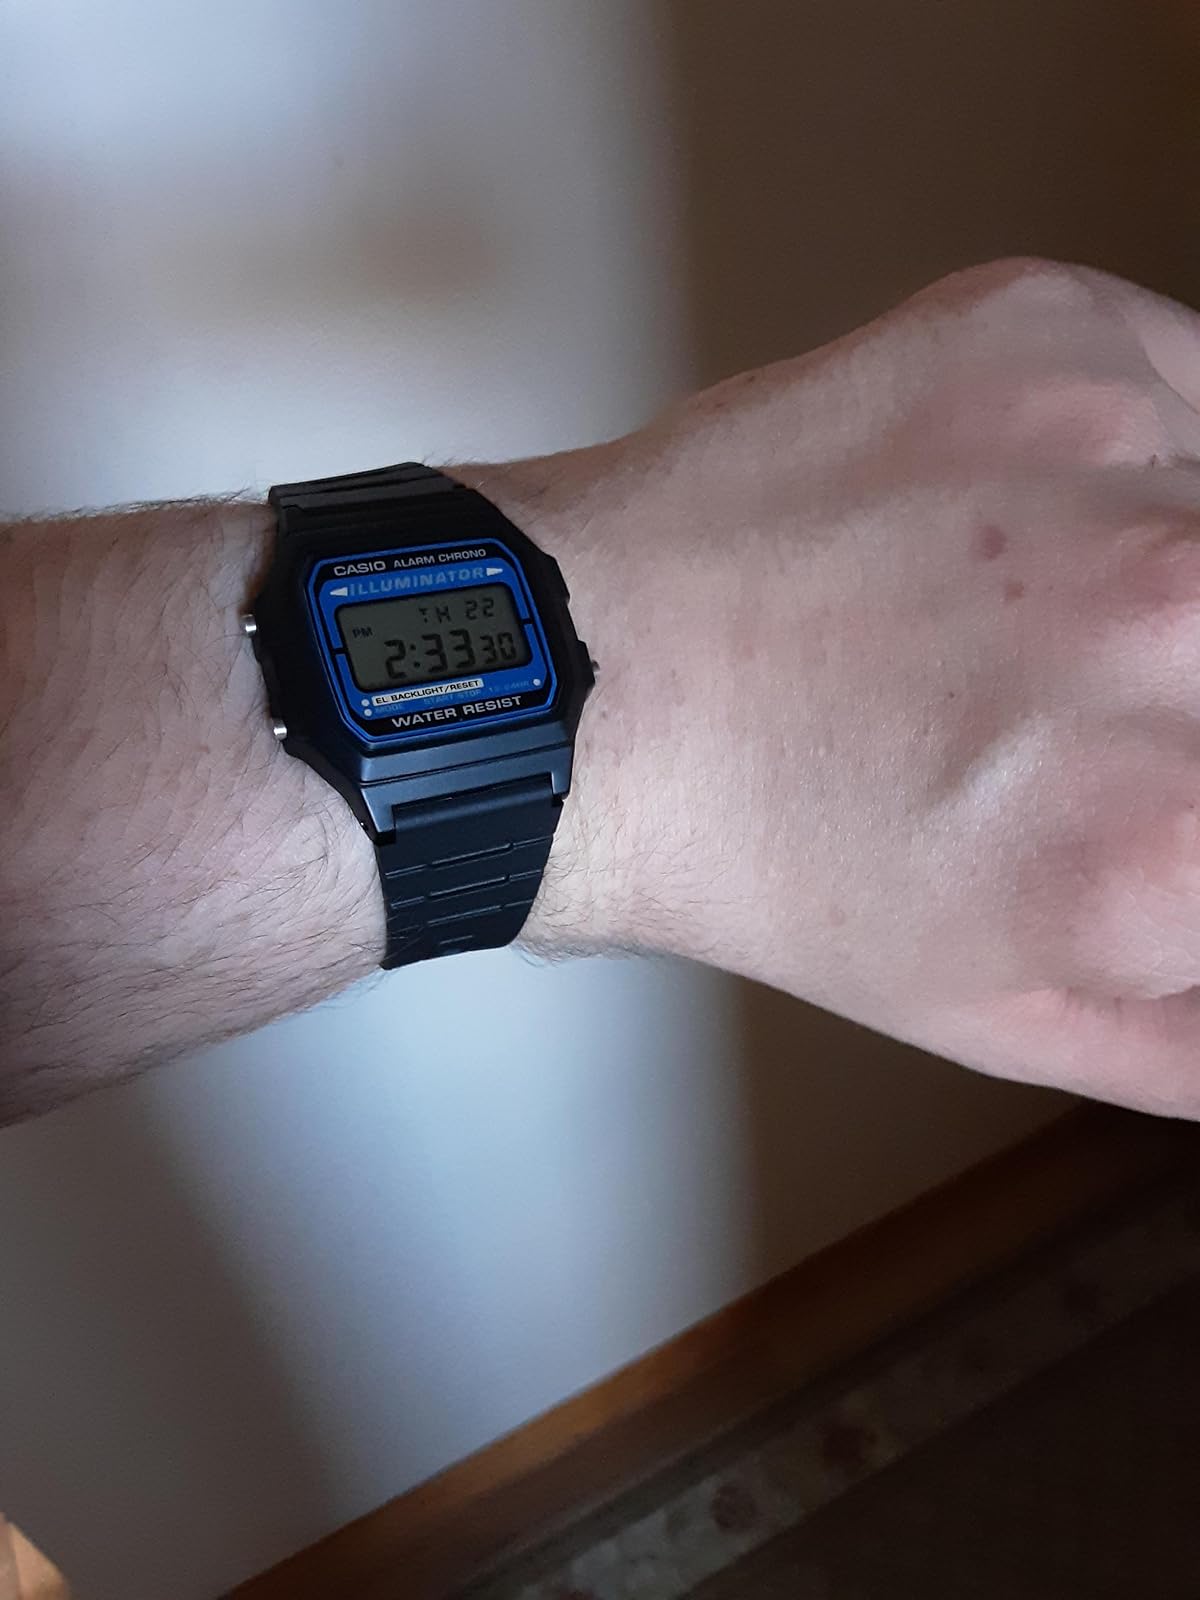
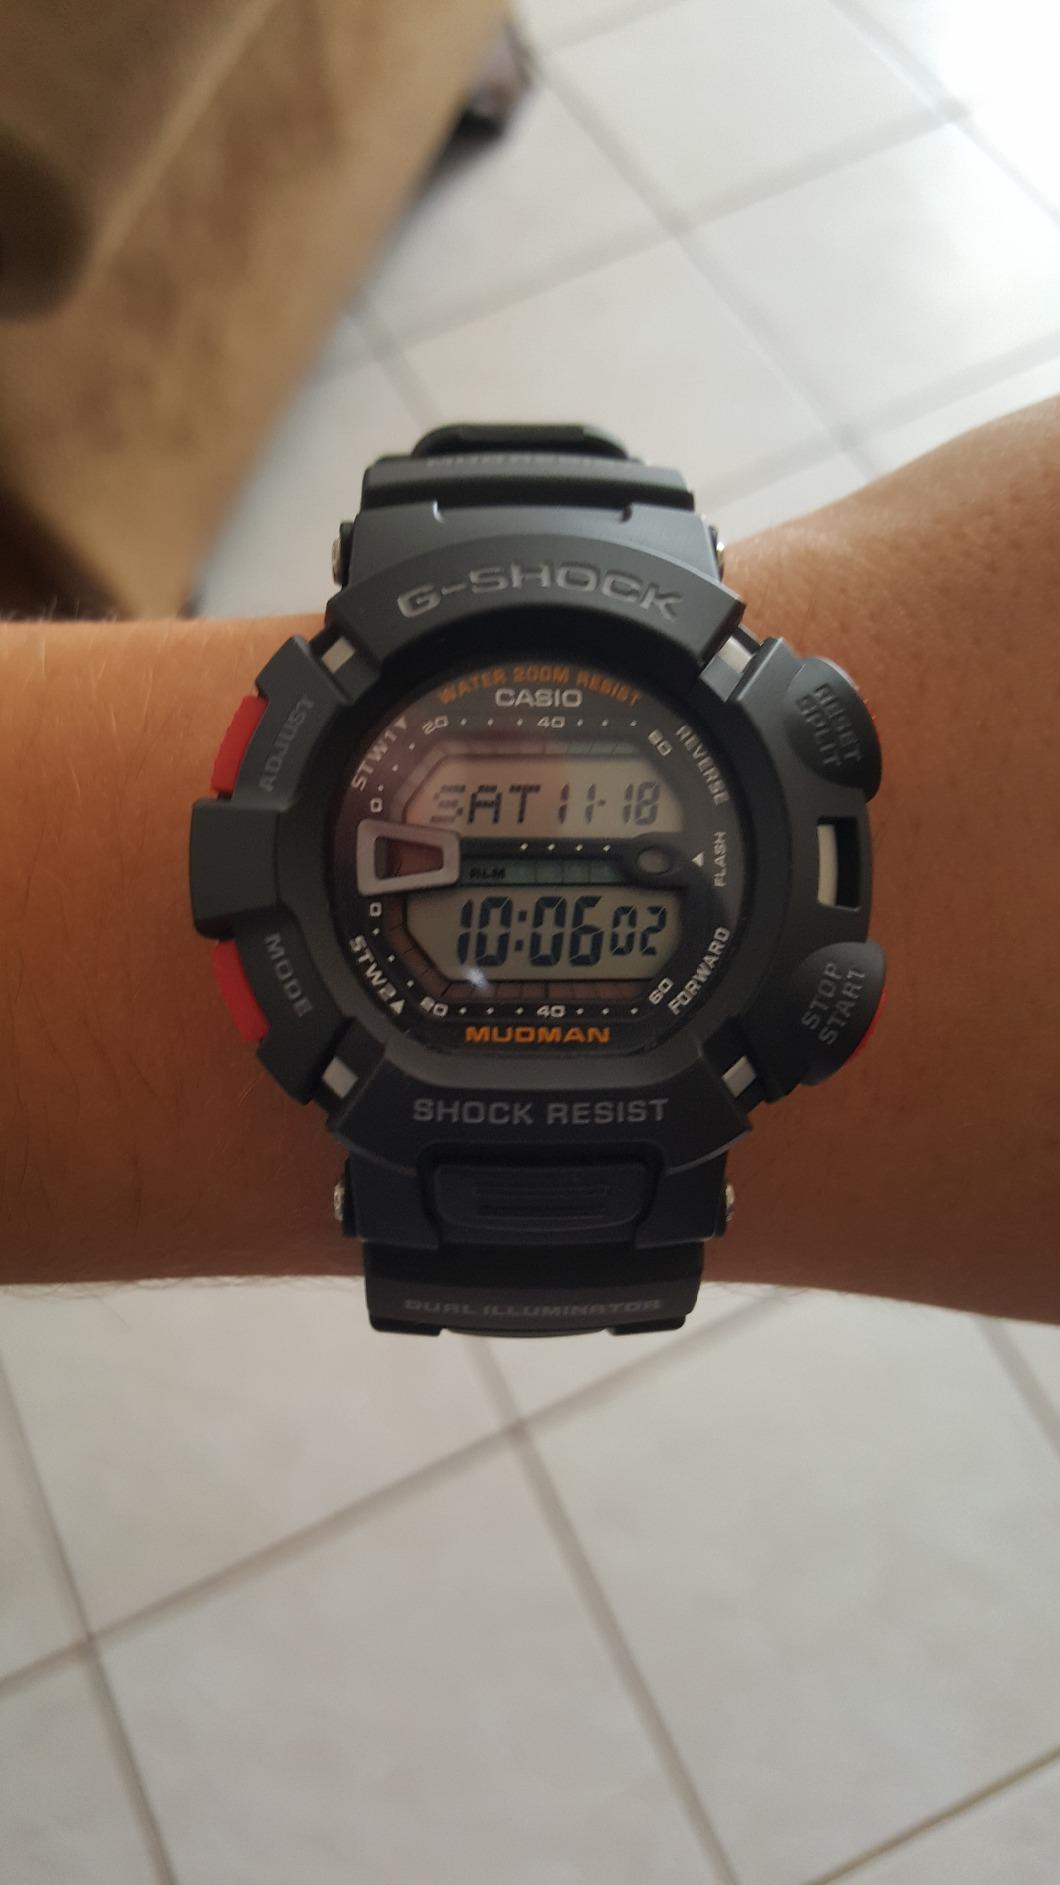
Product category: accessories_watch
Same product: no